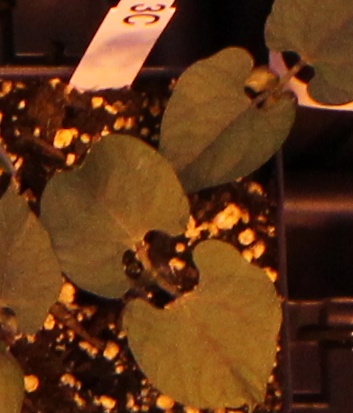
Label: Blackbean